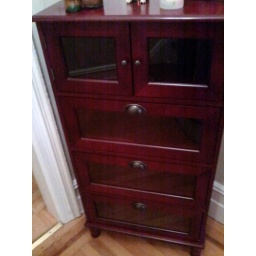
Old world style bookcase in cherry. 4 shelves with glass doors